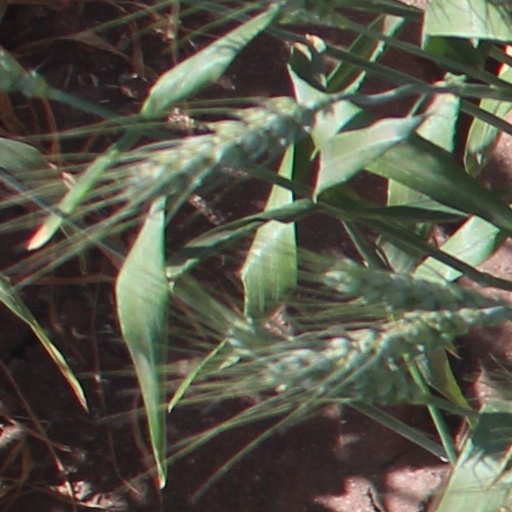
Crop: wheat